Marc Ó Cathasaigh

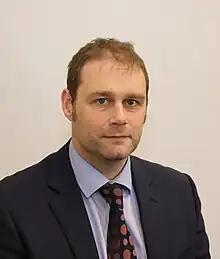
Ó Cathasaigh in 2020

Marc Ó Cathasaigh (born 3 January 1977) is a former Irish Green Party politician who served as a Teachta Dála (TD) for the Waterford constituency from 2020 to 2024.